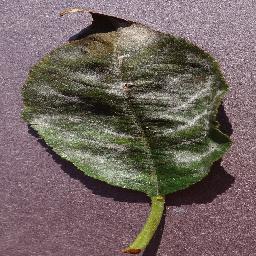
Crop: cherry
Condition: (including_sour)_powdery_mildew